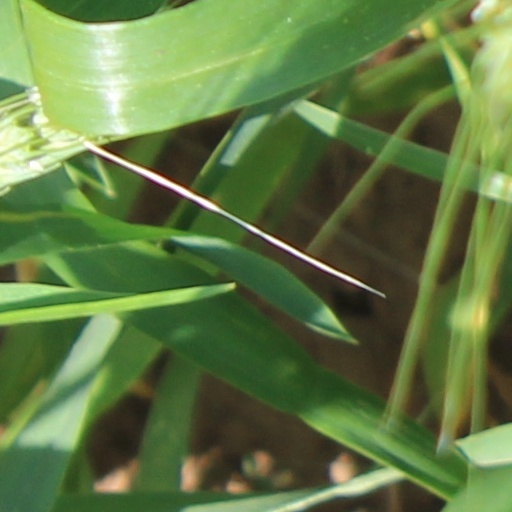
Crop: wheat